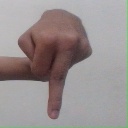
अक्षर: प